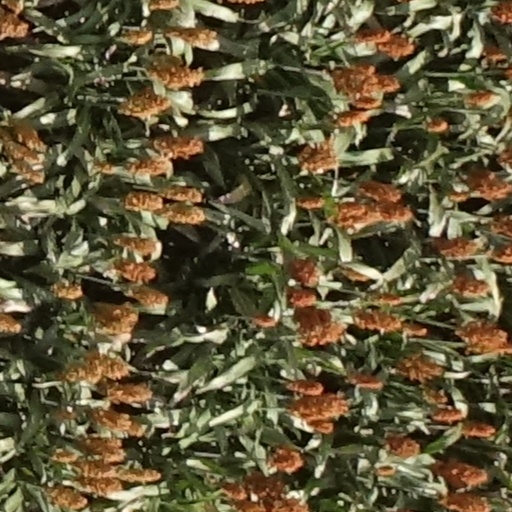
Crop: sorghum